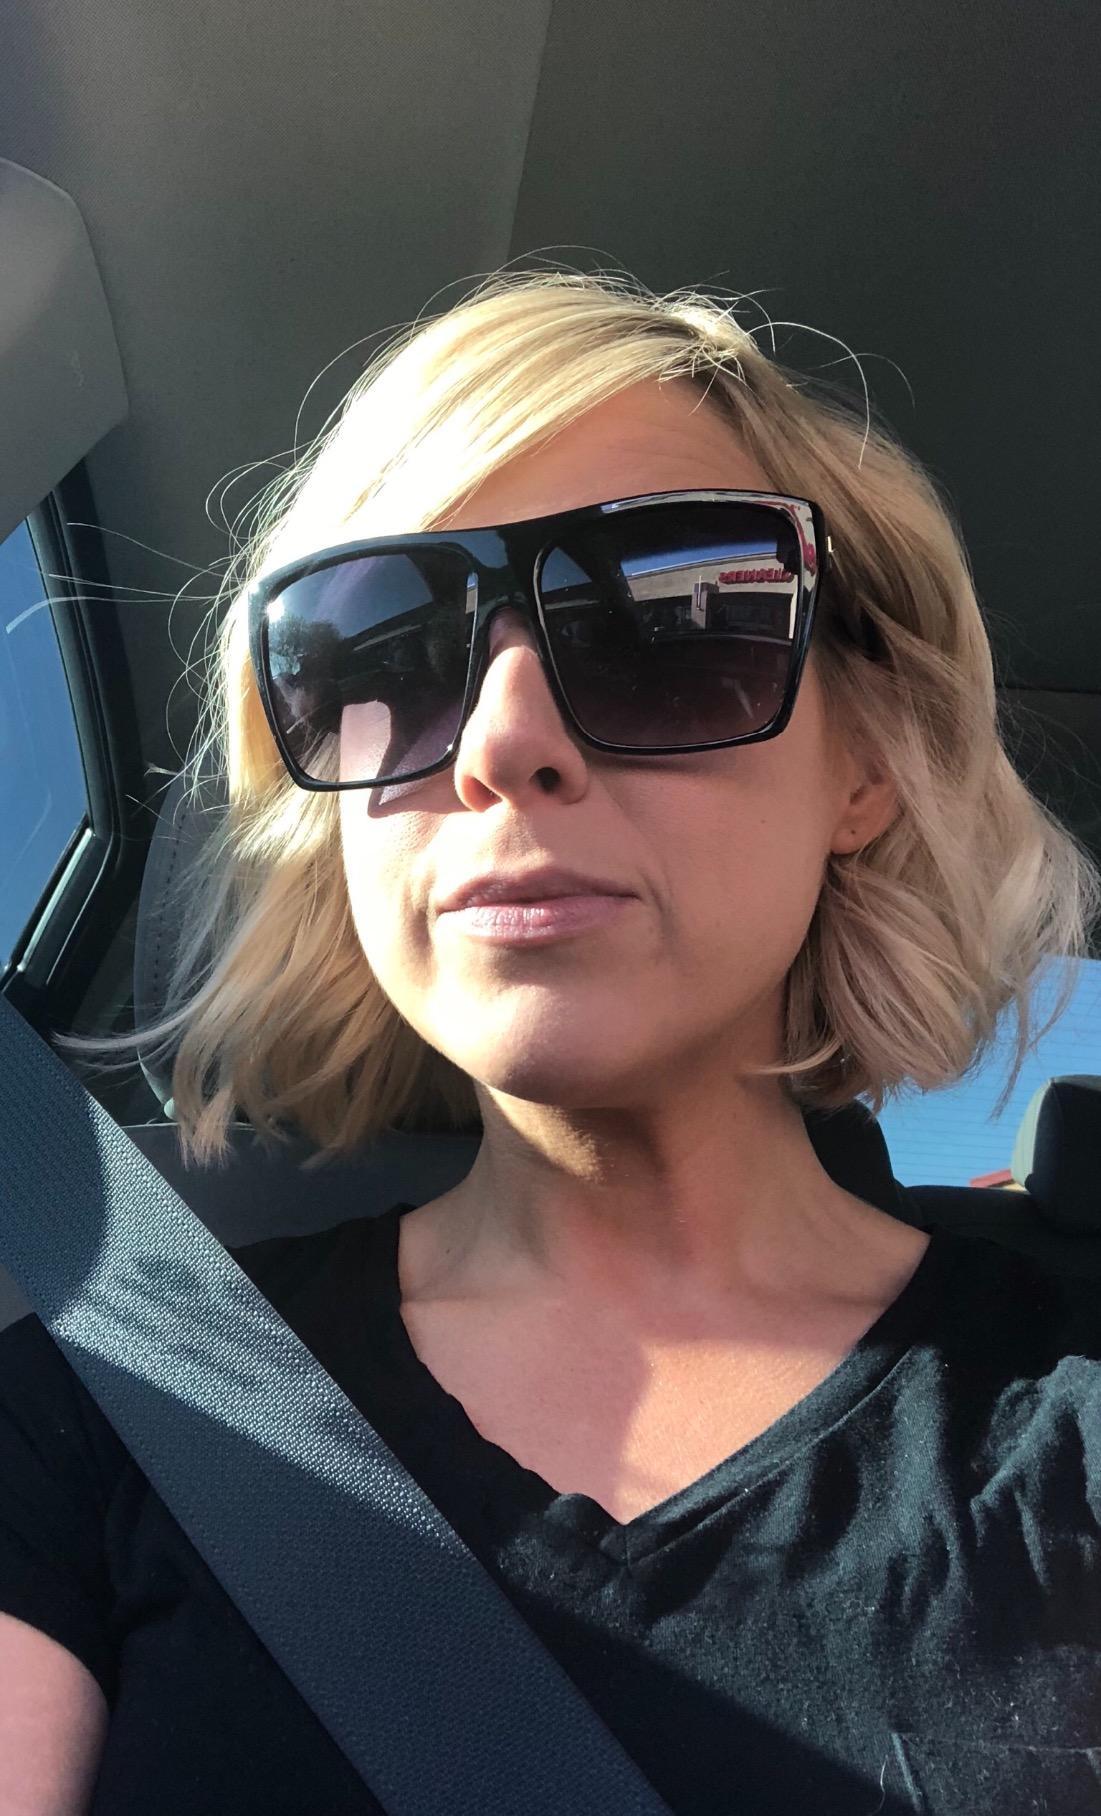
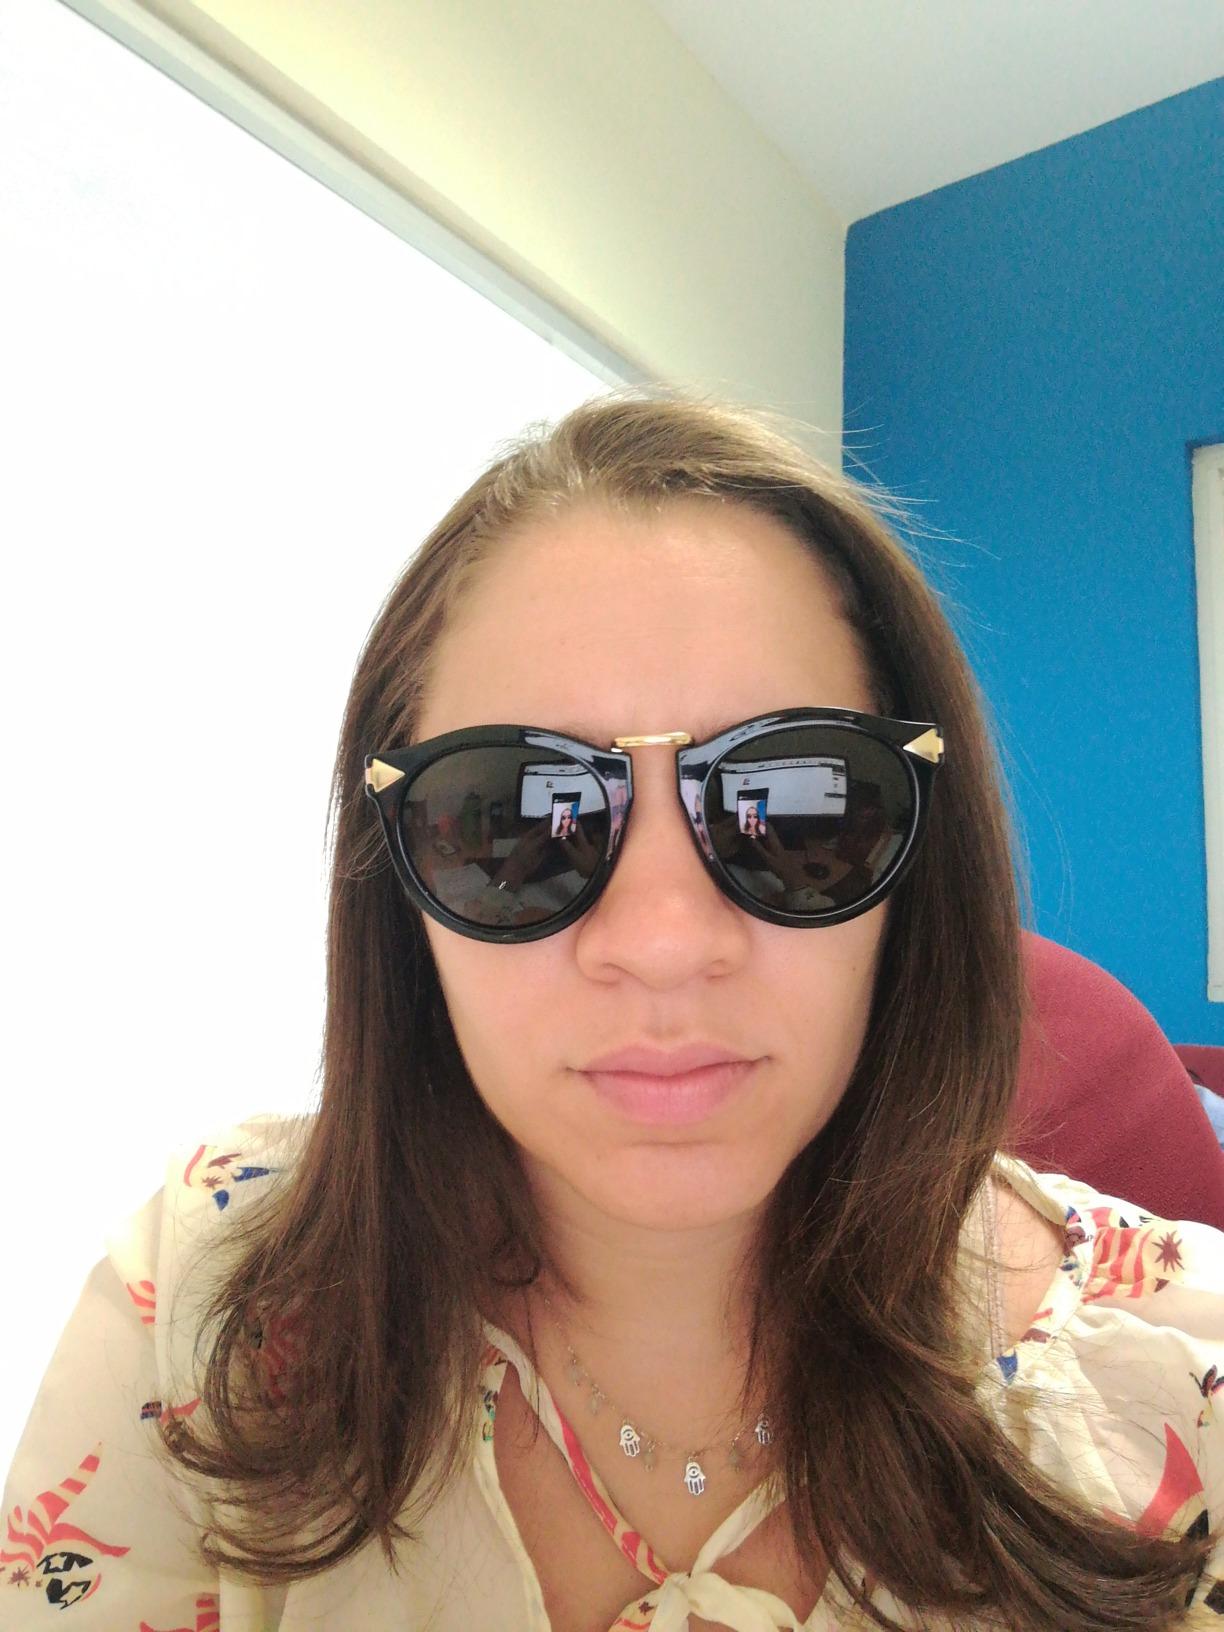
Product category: accessories_sunglasses
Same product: no